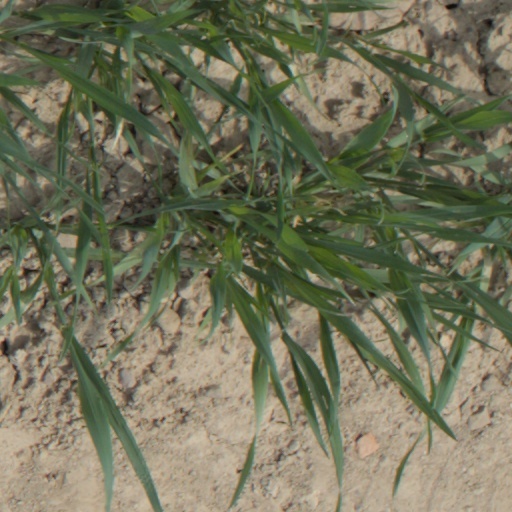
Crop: wheat